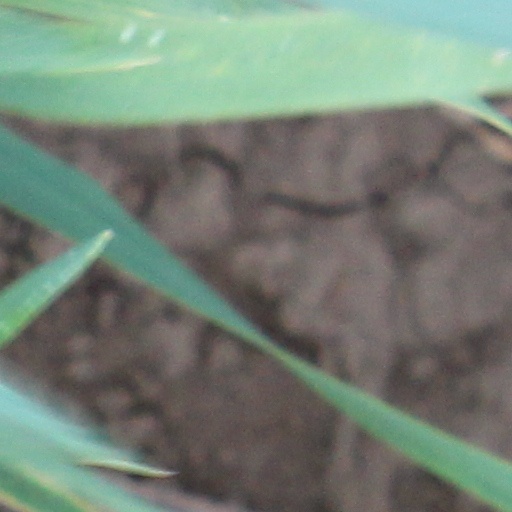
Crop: wheat